San Jose International Airport

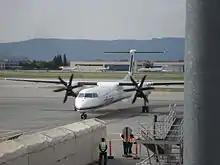
A Horizon Air Q400 arriving at Terminal C in March 2010

Beginning in 2010, service expanded at SJC for the first time in several years. Domestic carriers JetBlue Airways and Alaska Airlines added or adjusted service while international carrier Volaris began service in May 2010 with flights to Guadalajara, Mexico. Alaska subsequently expanded offerings to include those in Hawaii and Mexico. The decade saw rapid expansion for the airport. In 2012, Hawaiian Airlines added service to Maui. All Nippon Airways announced it would begin service between San Jose and Tokyo in 2012, restoring the link between the two cities that was lost when American Airlines ended service on the route in 2006. The airline used the Boeing 787 Dreamliner, making San Jose one of the first cities in the United States to see scheduled 787 flights. Due to delivery delays of its 787 aircraft, the airline postponed the launch of the route to early 2013.